Mehdi Jafari

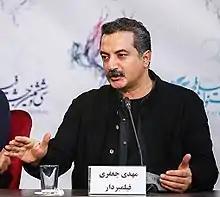
Jafari at the 2018 Fajr Film Festival

Mehdi Jafari (born 1969) is an Iranian film director, screenwriter and cinematographer. In 2021, he won the Crystal Simorgh for Best Director at the 39th Fajr Film Festival.